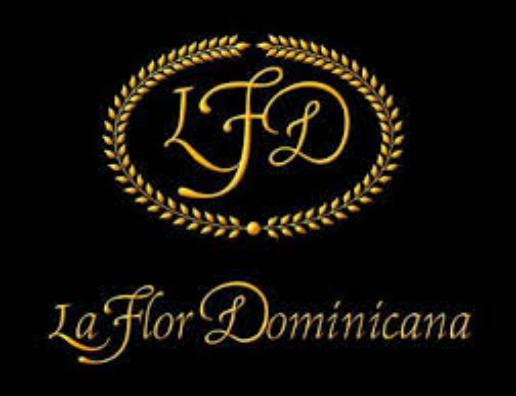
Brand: La Flor Dominicana
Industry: Necessities